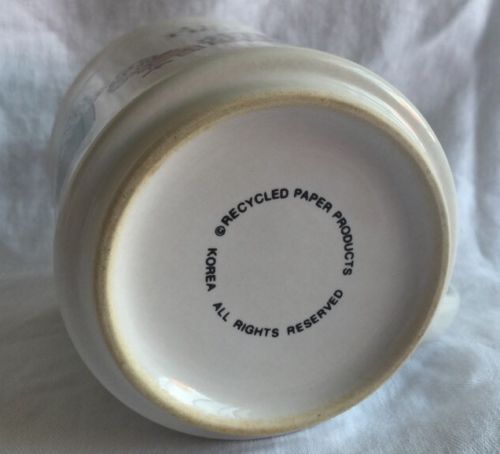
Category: mug